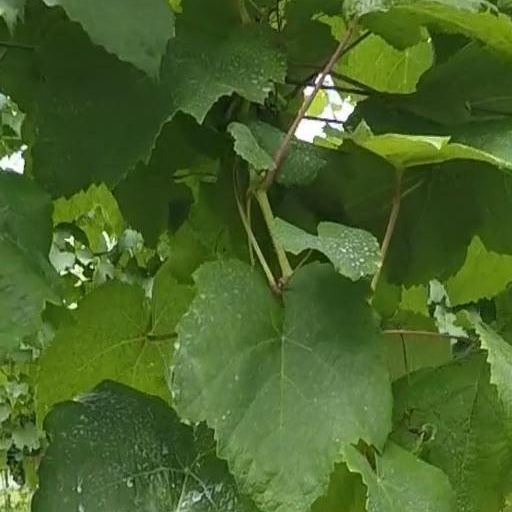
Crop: grape